Castor californicus

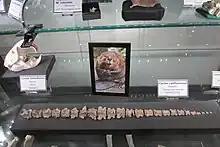
Beaver, "Castor californicus"

Castor californicus is an extinct species of beaver that lived in western North America from the end of the Miocene to the early Pleistocene. "Castor californicus" was first discovered in the Kettleman Hills of California, United States. The species was similar to but larger than the extant North American beaver, "C. canadensis".